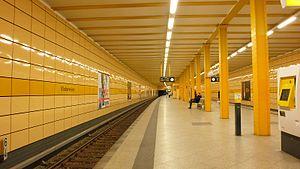
Weberwiese est une station du métro de Berlin située sous la Karl-Marx-Allee à Berlin-Friedrichshain. Elle est desservie par la ligne 5. Elle a été mise en service le 21 décembre 1930 sous le nom Memeler Straße, en référence au nom allemand de la ville lituanienne Klaipėda. Bien que la station Frankfurter Tor se situe plus à l'est, la porte de Francfort sur le mur de douane et d'accise de Berlin se trouvait à l'époque au même endroit que la station actuelle Weberwiese.